Jovan Sundečić

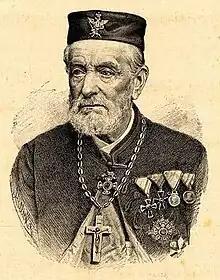
Jovan Sundečić,

Jovan Sundečić (Serbian Cyrillic: Јован Сундечић; 24 June 1825 – 19 July 1900) was a Serbian poet, priest of the Serbian Orthodox Church and a secretary to Prince Nikola I of Montenegro. He is most famous for writing lyrics of contemporary anthem of Montenegro Ubavoj nam Crnoj Gori ("To Our Beautiful Montenegro").